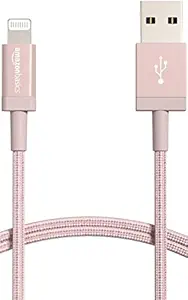
Amazon Basics New Release Nylon USB-A to Lightning Cable Cord
Category: Computers&Accessories
Price: 849 (list price: 1809)
Rating: 4.3 (6,547 ratings)
About this product: Added Protection: An additional layer of protection has been added to the Lightning and USB ends to improve durability and reduce fraying;